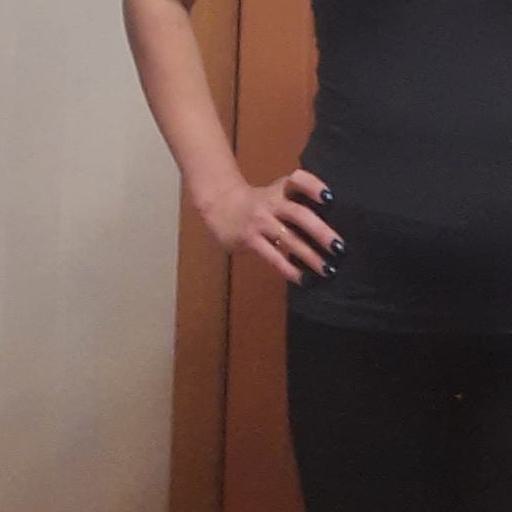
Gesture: no_gesture